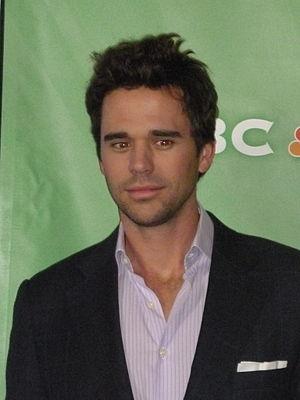
David Walton, né le 27 octobre 1978 à Boston dans le Massachusetts, est un acteur américain. Il est connu pour avoir joué le rôle principal dans les séries télévisées Bent, Perfect Couples et About a Boy depuis 2014.